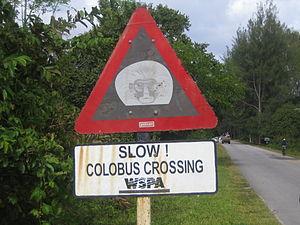
Le Colobe roux de Zanzibar, Piliocolobus kirkii, ou Colobe bai de Kirk, est une espèce de primates, originaire de l'archipel de Zanzibar sur la côte de la Tanzanie. Les adultes ont le pelage du ventre blanc, le dos roux et la face et les pattes noires. C'est une espèce sociale formant des groupes comptant quelques dizaines d'individus. Les singes communiquent entre eux par cris, pour signaler une menace ou montrer leur dominance. Le Colobe roux de Zanzibar a un régime alimentaire essentiellement folivore, et consomme de jeunes pousses des arbres de son habitat, comme les badamiers. Les femelles font un ou deux petits tous les deux ans, après six mois de gestation.